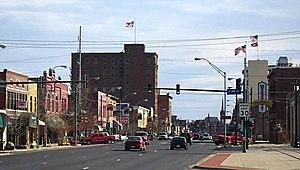
La ville américaine de Fort Smith est, avec Greenwood, un des deux sièges du comté de Sebastian, dans l'État de l'Arkansas. Sa population s’élevait à 86 209 habitants lors du recensement de 2010, estimée à 88 133 habitants en 2016, ce qui en fait la deuxième ville de l’État